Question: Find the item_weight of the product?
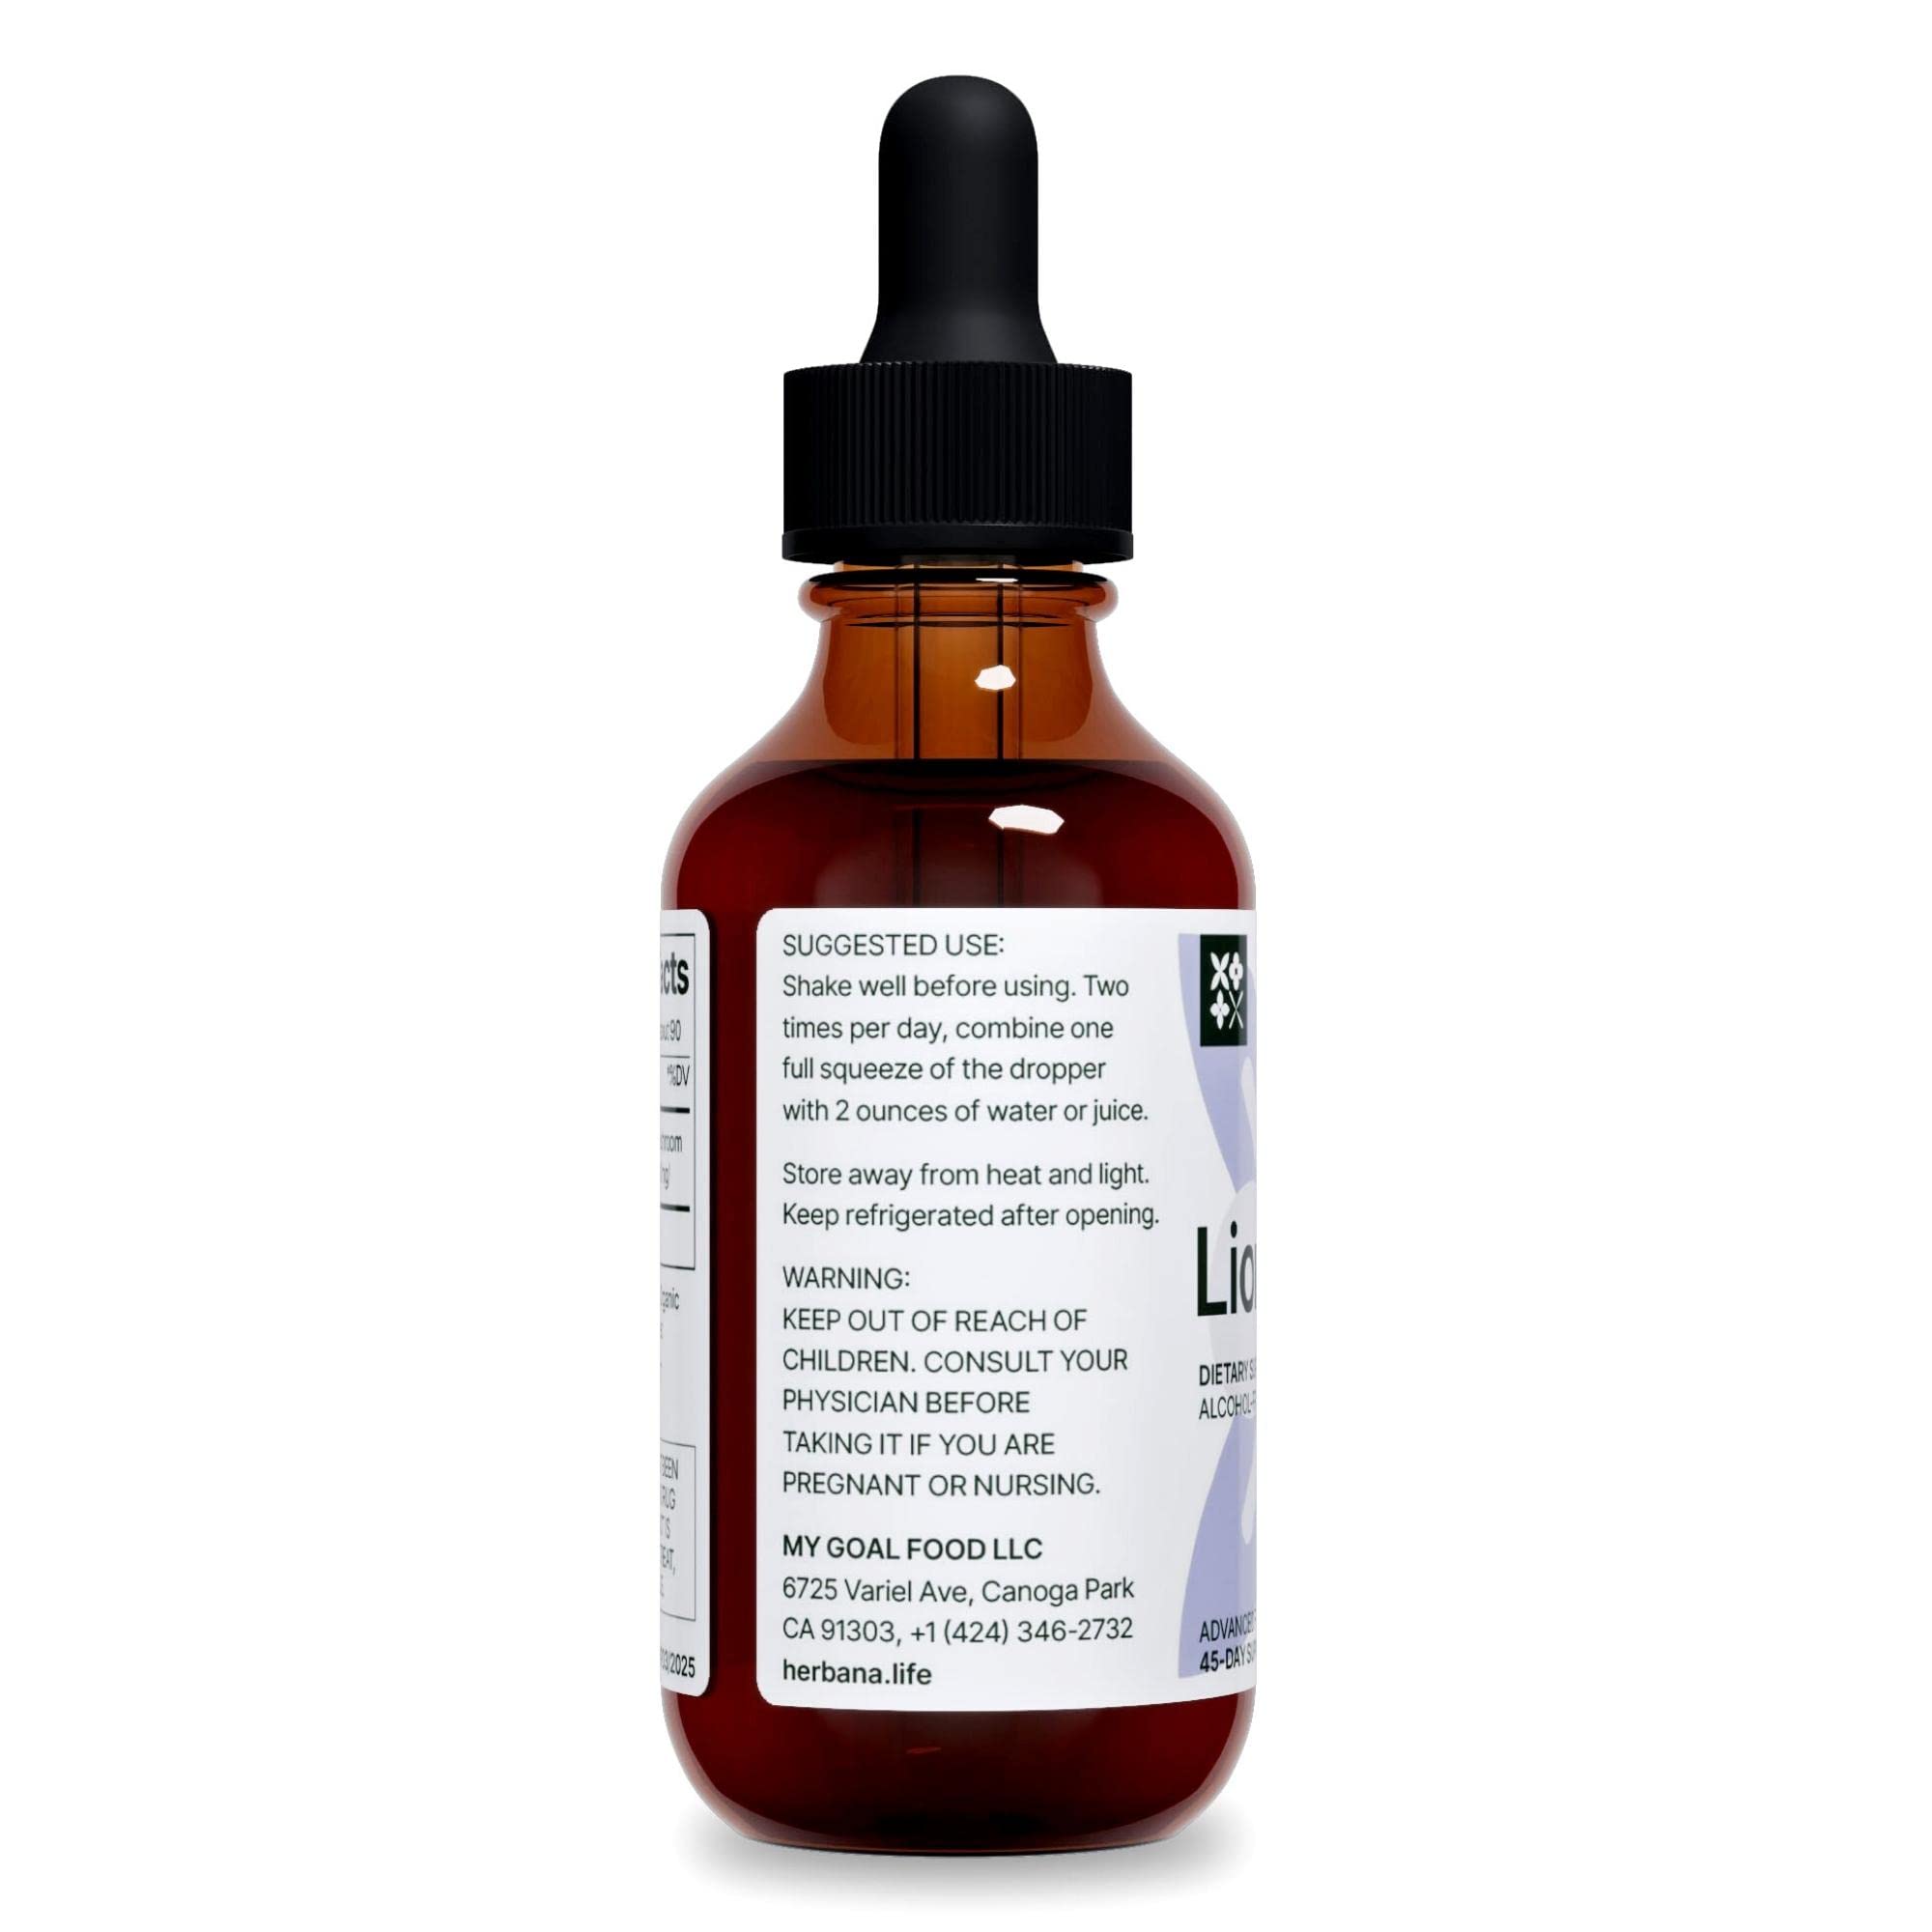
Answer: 2.0 ounce